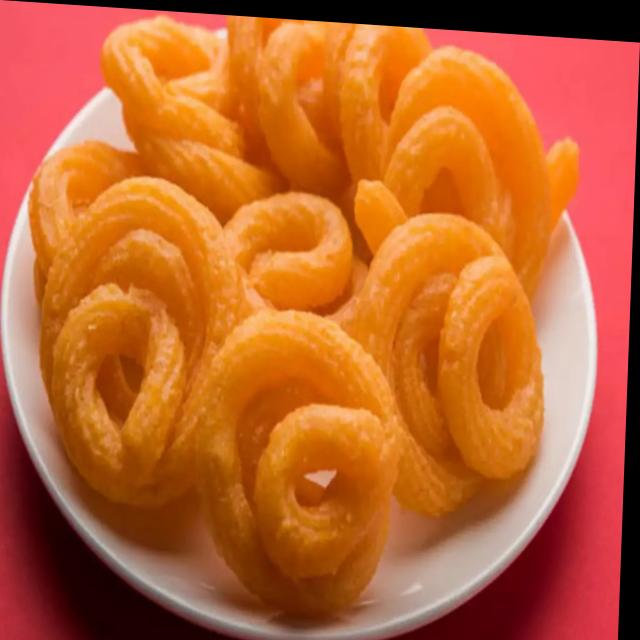
Dish: jalebi